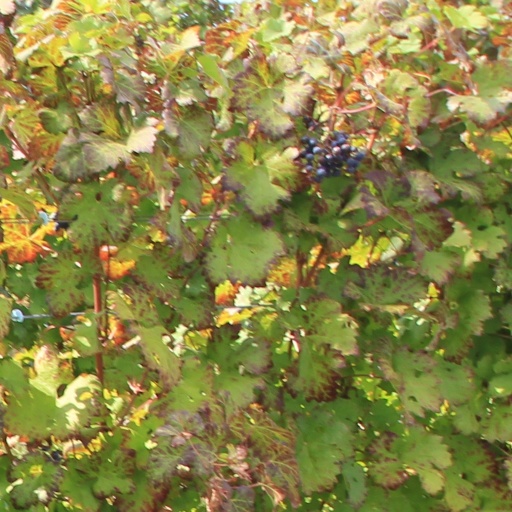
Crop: grape